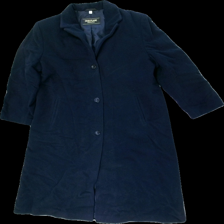
View: front
Type: Outerwear
Category: Ladies
Brand: Not in the list
Brand text on label: Finn-Flare
Colors: Blue
Material: 100% silk
Cut: Regular
Size: 42
Season: All
Price range: 150-250
Recommended usage: Reuse